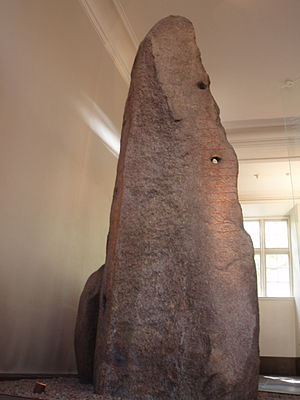
Tryggevældestenen / Billeder
Tryggevældestenen er en runesten fundet i Tryggevælde ca. 1550. Stenen omtales første gang i 1597, hvor den stod i Tryggevælde borggård, flyttet hertil ca. 1550 af lensmanden Wobislav Wobitzer. Det siges, at den har stået på en nærliggende høj "Kejserhøjen" eller ved "Kongshøjen" på Hårlev kirkegård. Indskriften nævner en skibssætning, som den givetvis også har været en del af ligesom dens slægtning Glavendrupstenen på Fyn. Runestenen er velbevaret, men er efter indskriften forsynet med fem større huller, som man formentlig har boret, da man ville flytte stenen. Den er rejst af den Ragnhild, som også har rejst Glavendrupstenen på Fyn og formentlig ristet af runeristeren Sote, som vi kender fra tre runesten: Glavendrupstenen, Tryggevældestenen og endelig Rønninge-stenen, som er rejst på det østlige Fyn. Vi kender ikke dem, der er omtalt på runestenen fra de skriftlige kilder, men der er ingen tvivl om, at de har tilhørt stormandsslægter. Det er uklart, hvilken af de to sten, der er rejst først.